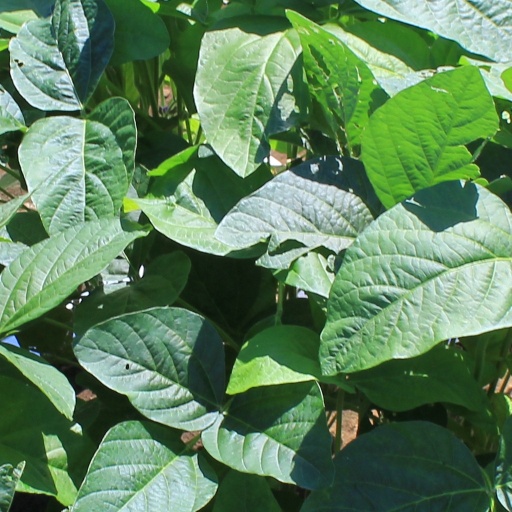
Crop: soybean